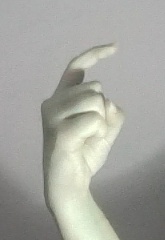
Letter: ra